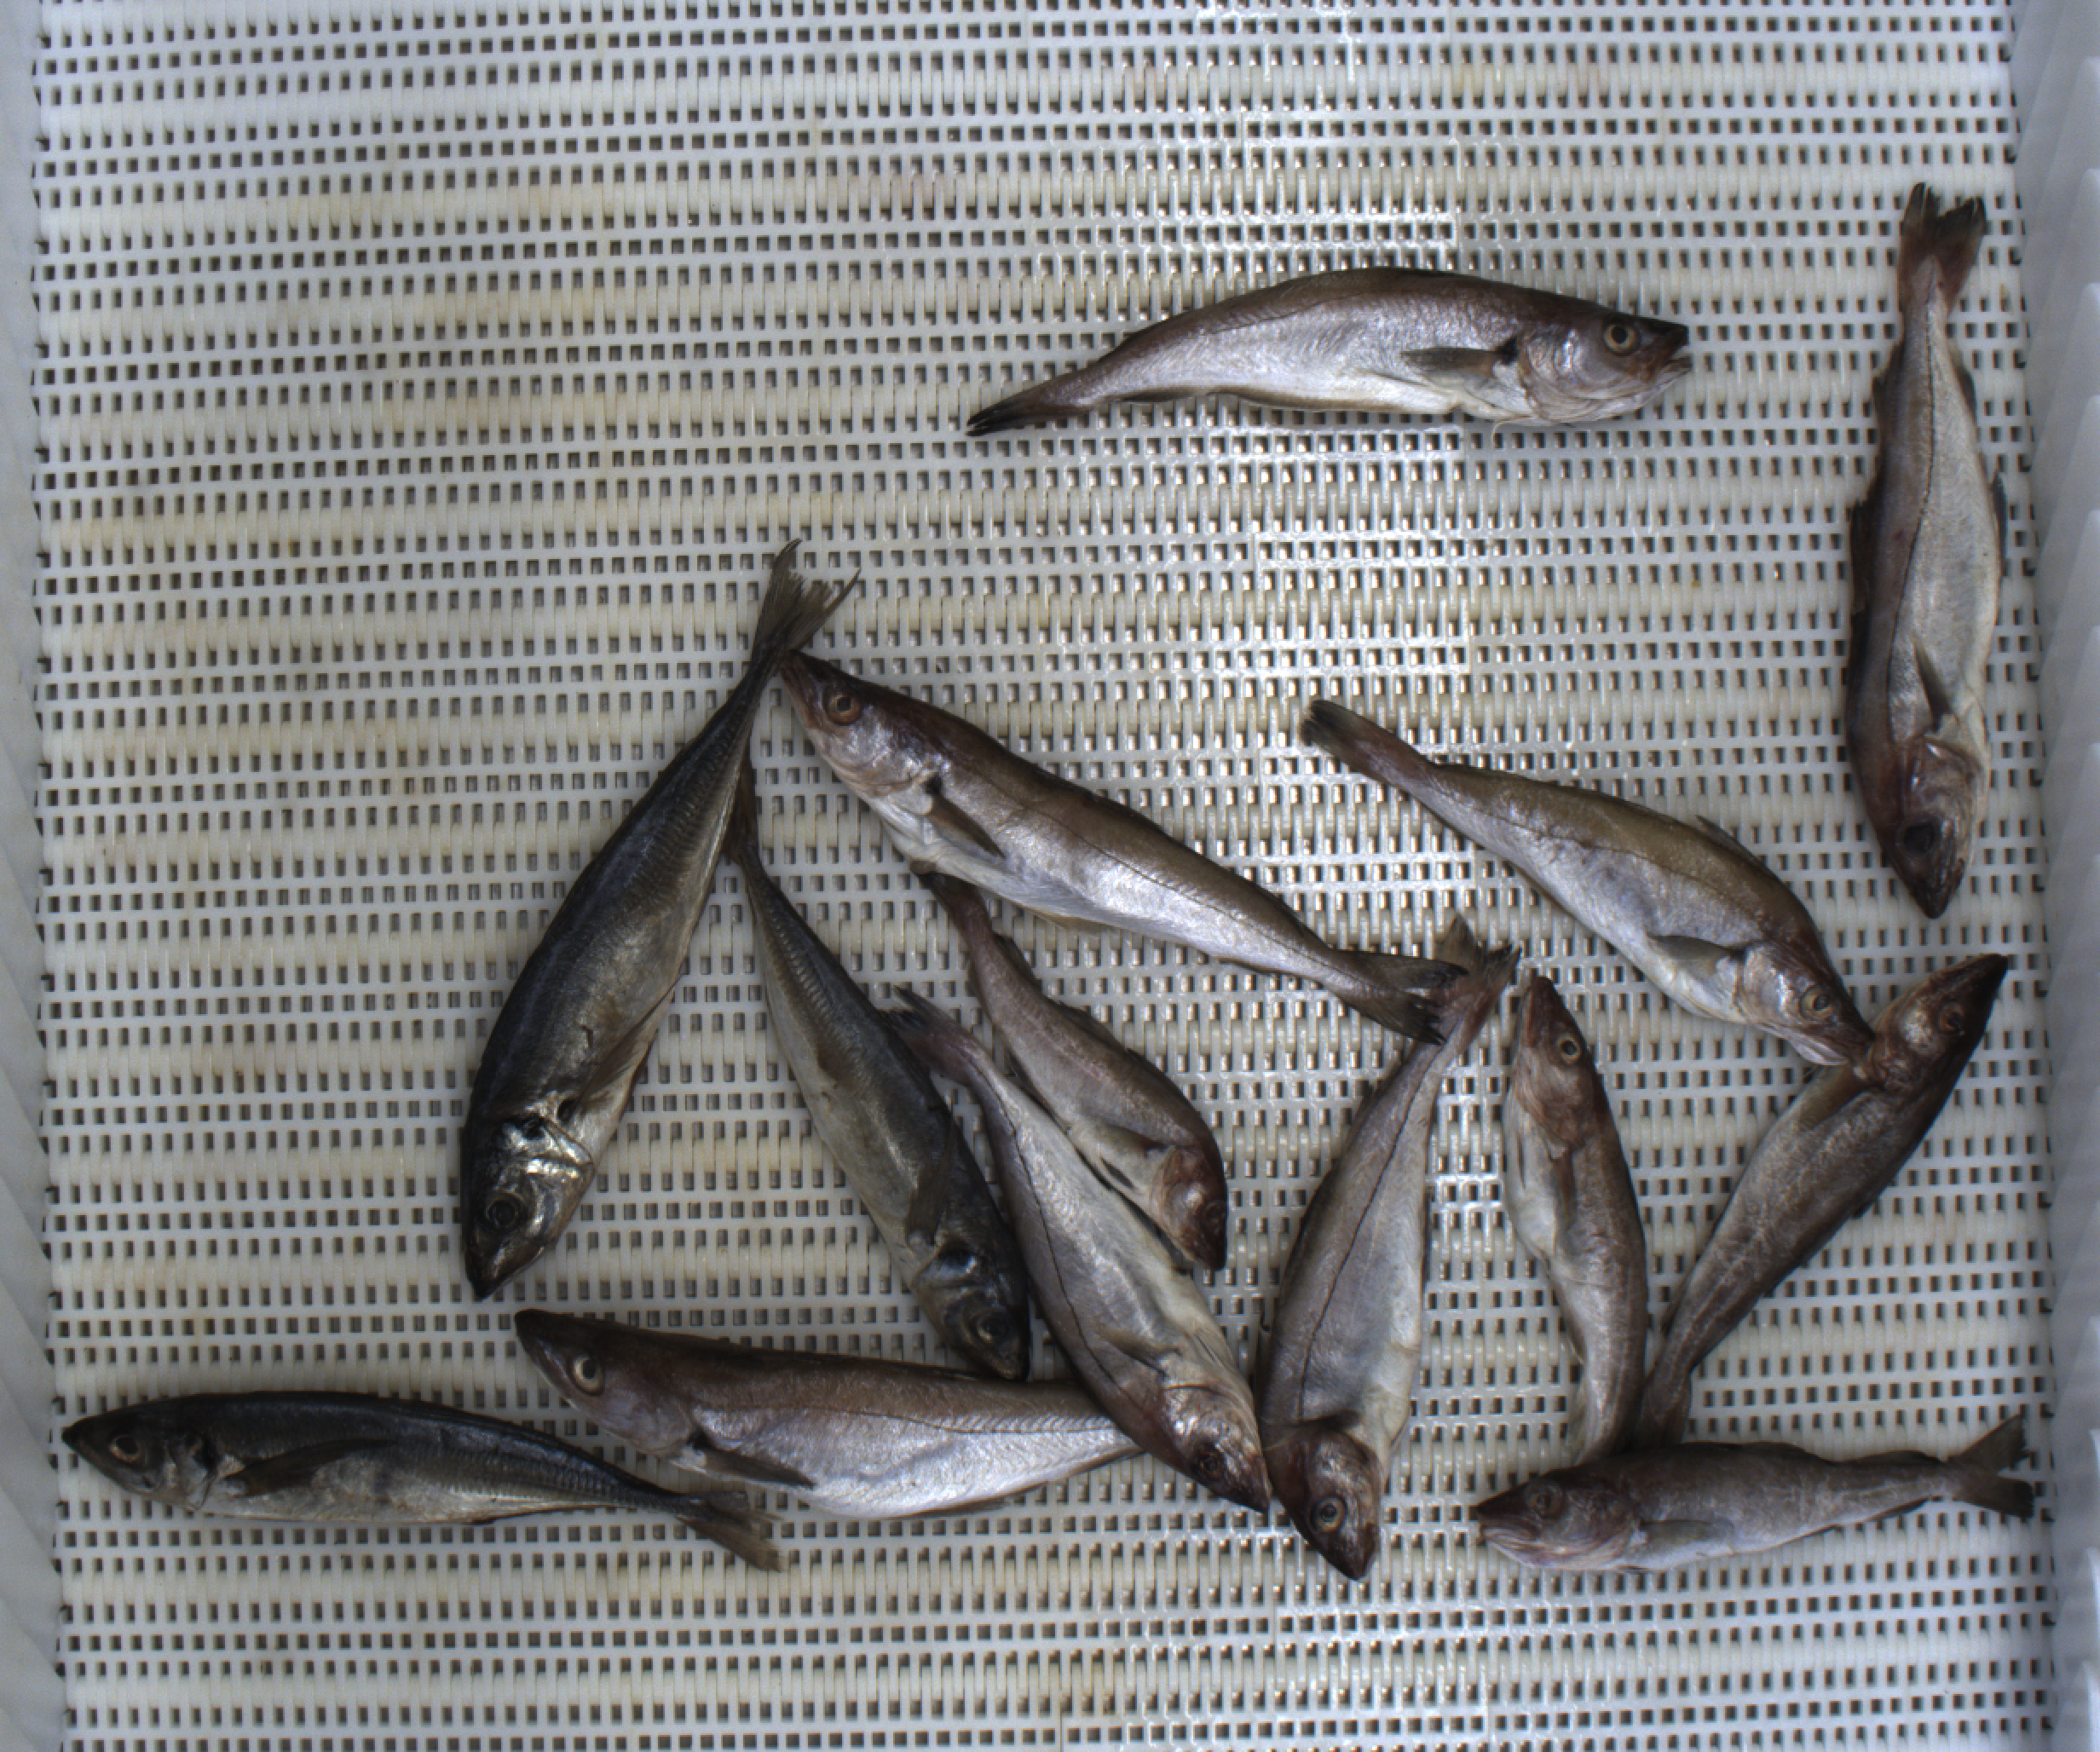
Total fish: 14
Cod: 4
Haddock: 3
Whiting: 4
Hake: 0
Horse mackerel: 3
Saithe: 0
Other: 0